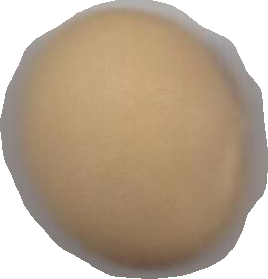
Variety: Dega